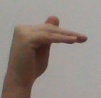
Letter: khaa